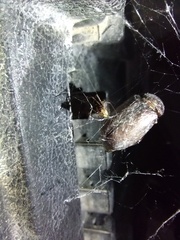
Species: Lactrodectus_hesperus